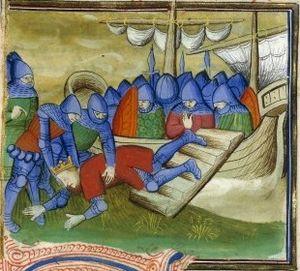
Débarquement du roi d'Angleterre Édouard III à Saint-Vaast-la-Hougue, Normandie
La chevauchée d'Édouard III de 1346, qui commence le 12 juillet 1346 par le débarquement des troupes anglaises dans le Cotentin et se termine par le début du siège de Calais le 4 septembre 1346, est un long raid dévastateur du roi d’Angleterre sur le sol français. Cette expédition dévaste une grande partie de la Normandie, du Vexin, du Beauvaisis, du Vimeu, du Ponthieu, du Boulonnais et du Calaisis. Elle culmine le 26 août 1346 par la bataille de Crécy qui voit les Anglais remporter une victoire éclatante sur la chevalerie française.